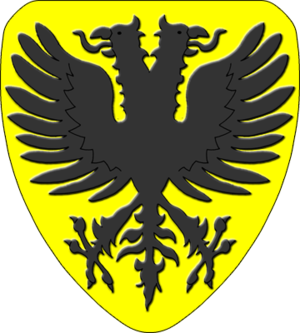
Armoiries de la commune belge de Frameries, blasonné d'or à l'aigle bicéphale de sable (la source dit «